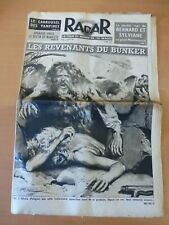
Waste category: paper